Rita Miljo

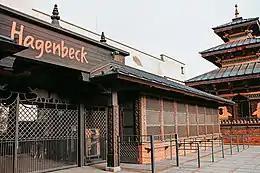
Hagenbecks Zoo, Hamburg

When her father remarried, Peter returned to the family home and Neumann began working at the Hagenbeck Zoo, caring for primates. At the age of nineteen, she met Lothar Simon, who was studying to become a mining engineer at Technische Universität Berlin. When Simon graduated and secured a post in South Africa in 1953, Neumann decided to emigrate, hoping she could work with animals. Simon had arranged for her to have a work permit and an office job, prior to her arrival. The couple married in February 1954. Simon worked in the gold fields and became very successful, allowing Neumann to be independent and adventurous.